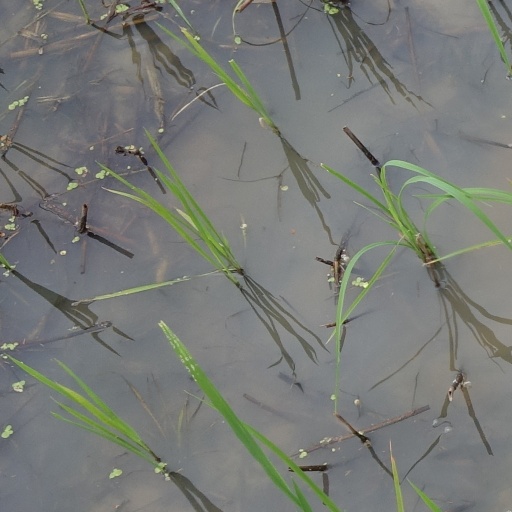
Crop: rice